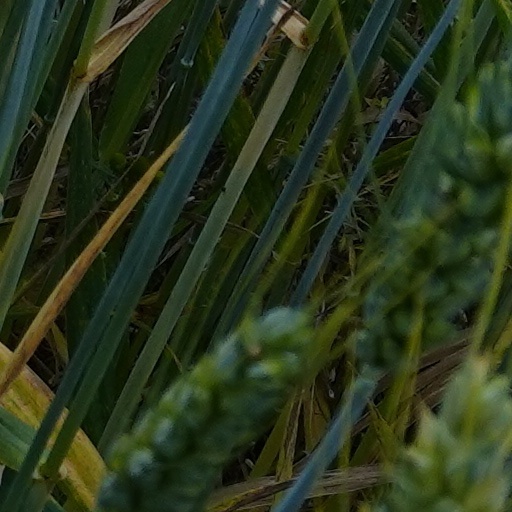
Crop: wheat